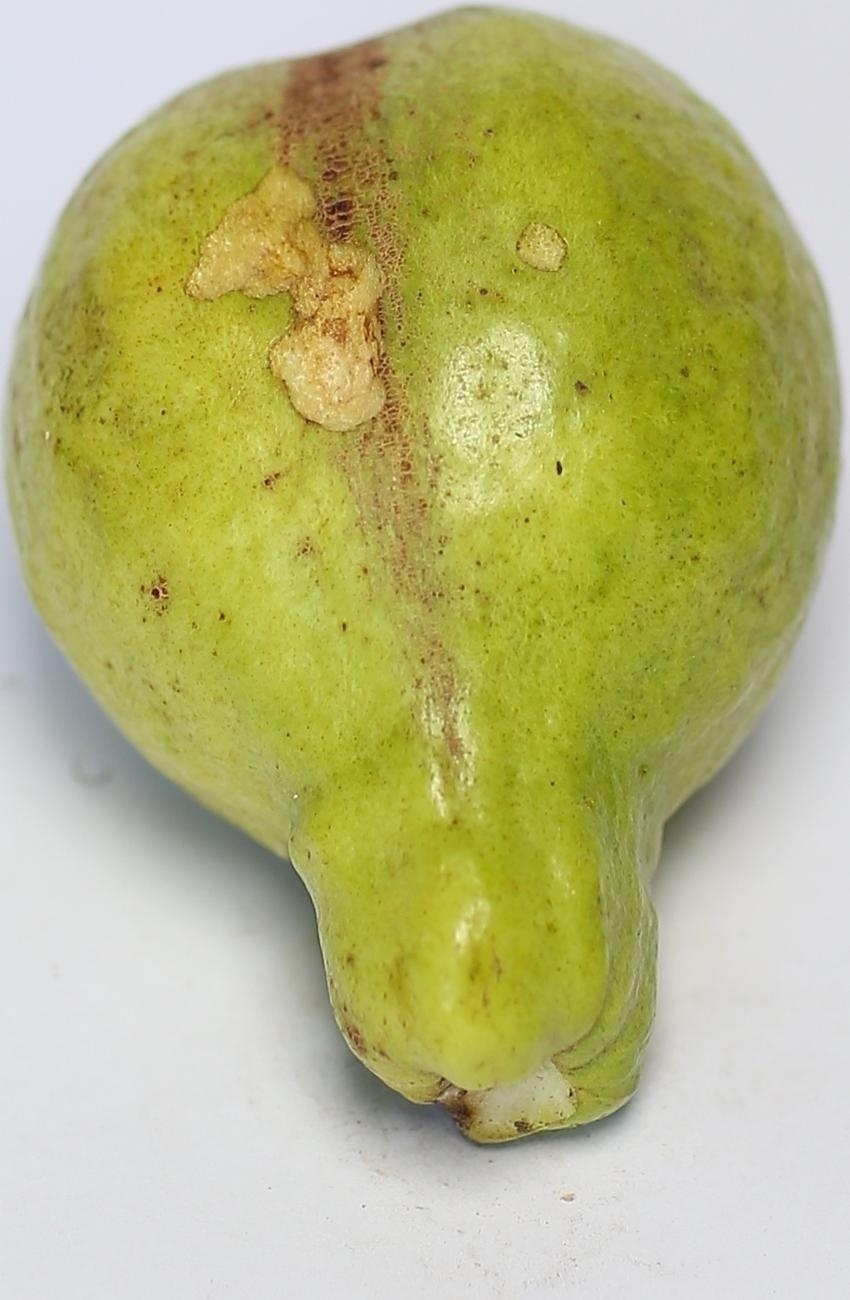
Maturity: mature-green
Variety: local-sindhi